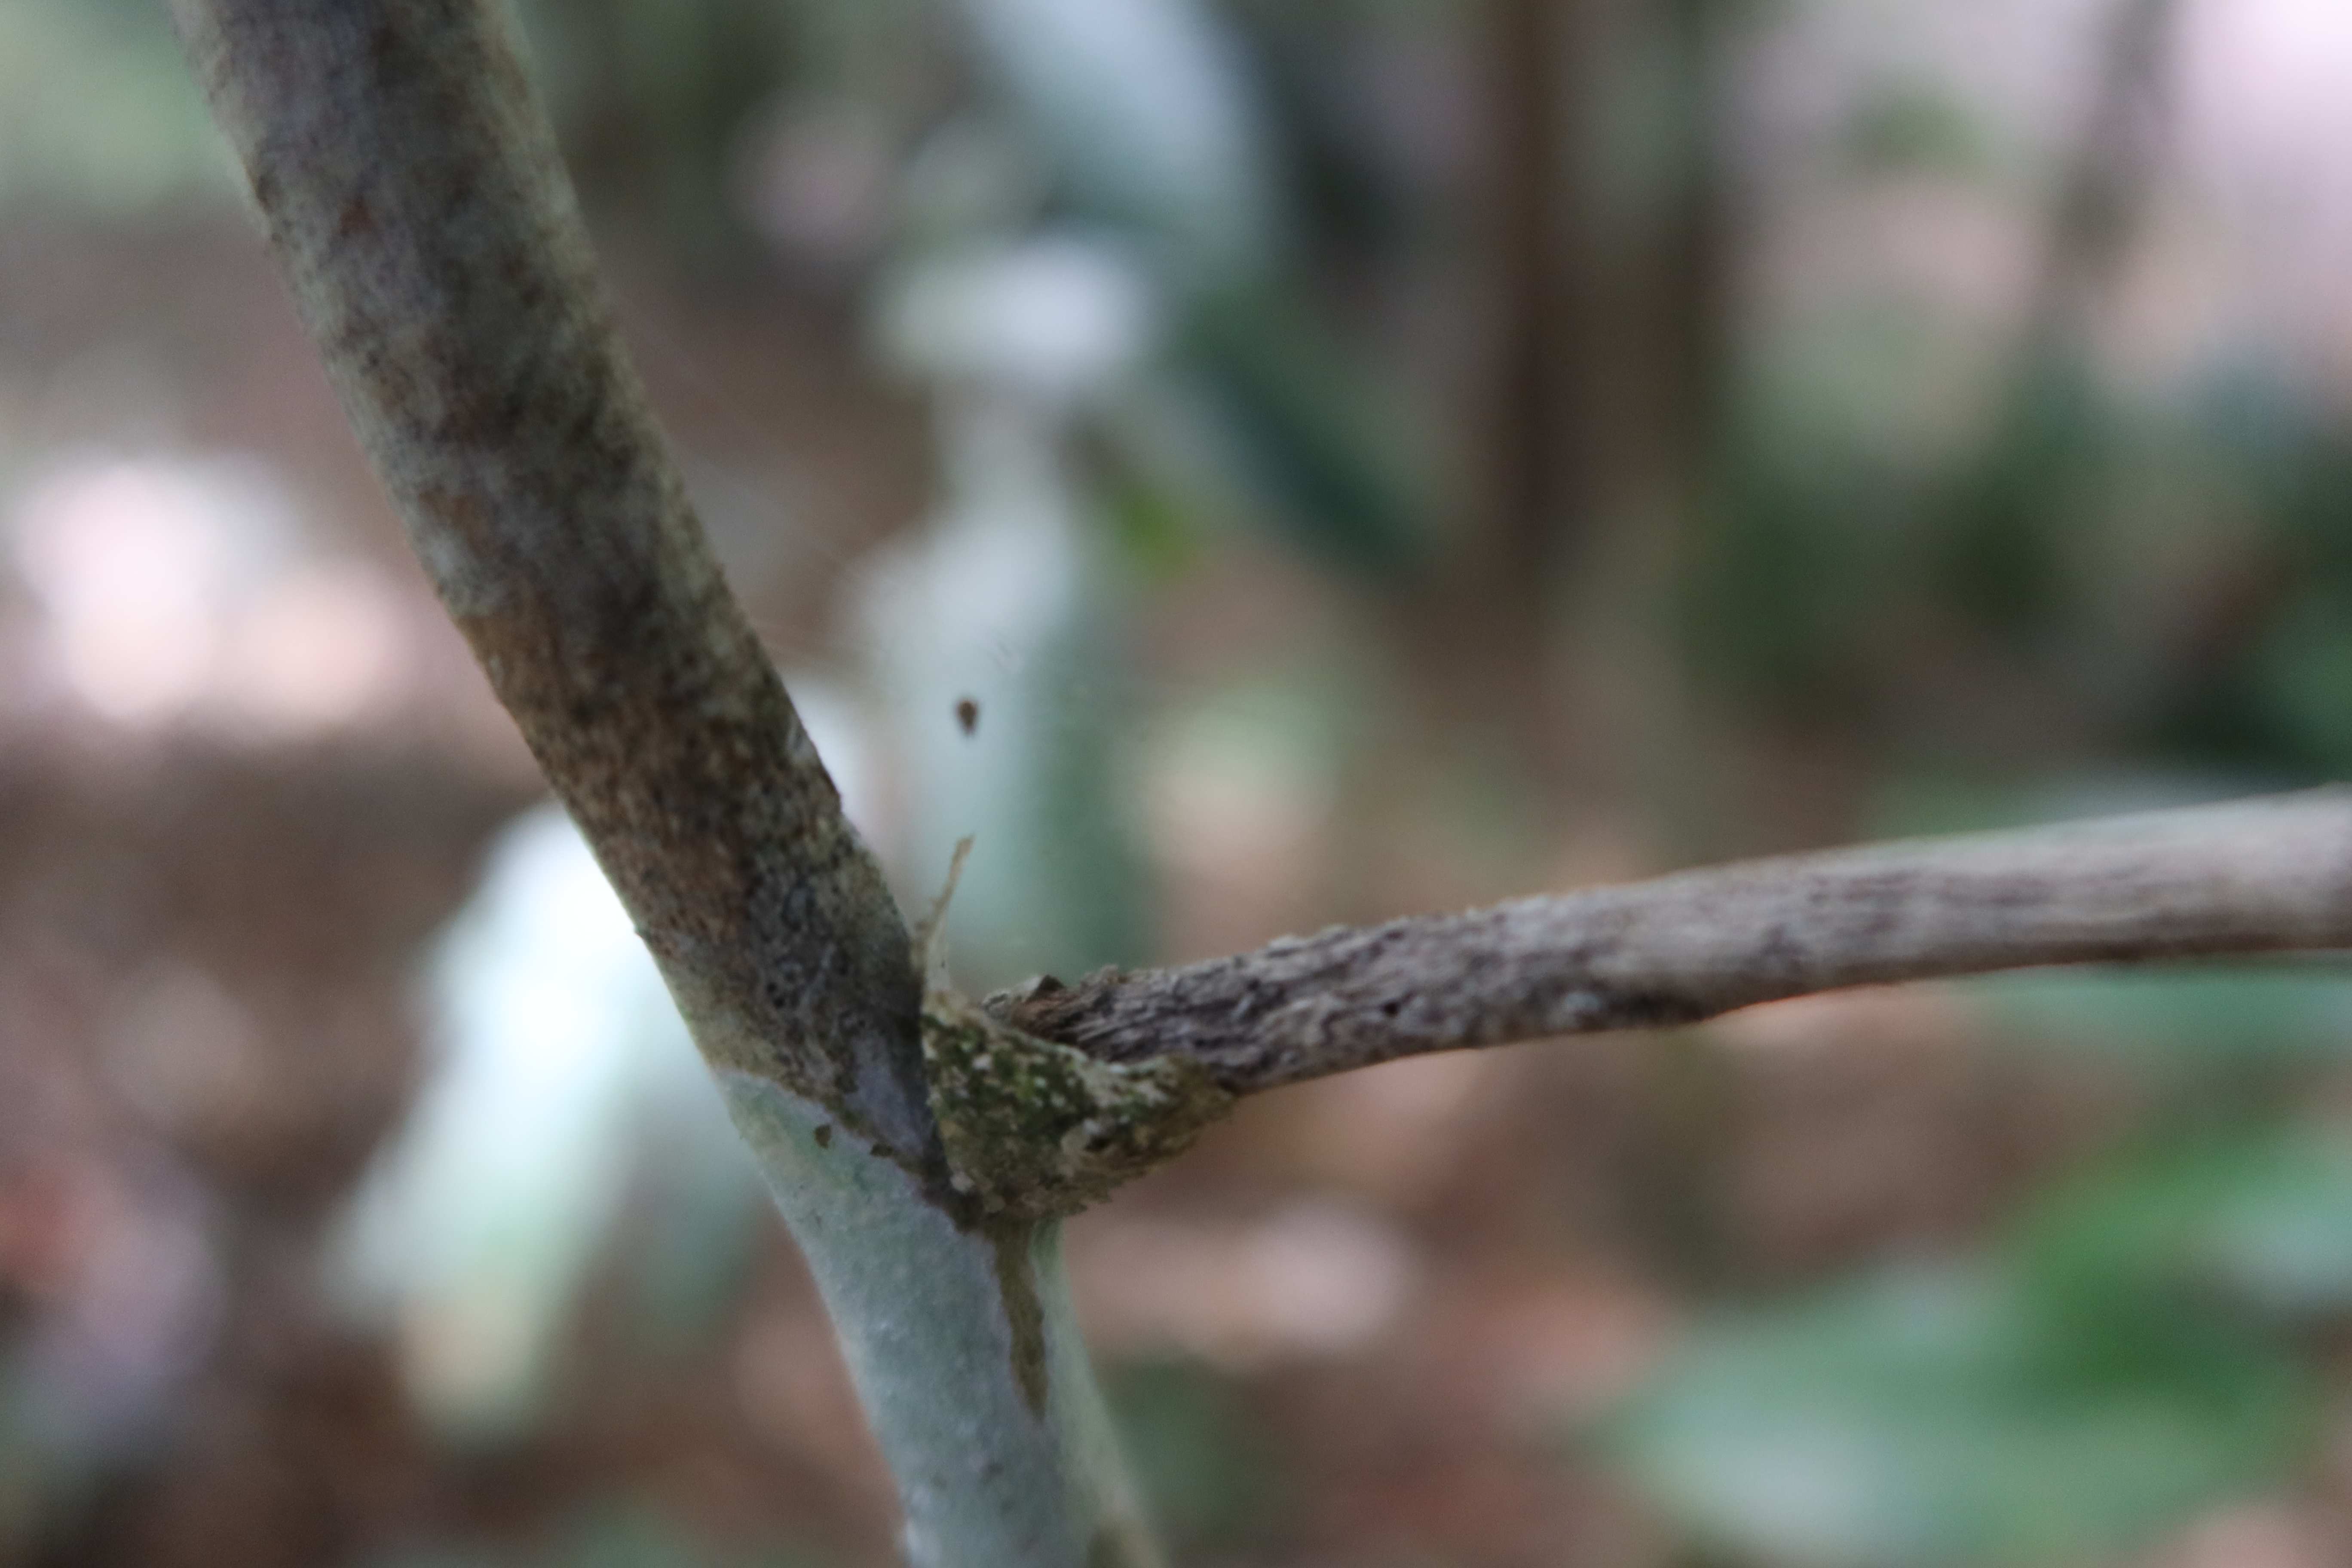
Label: Spiders